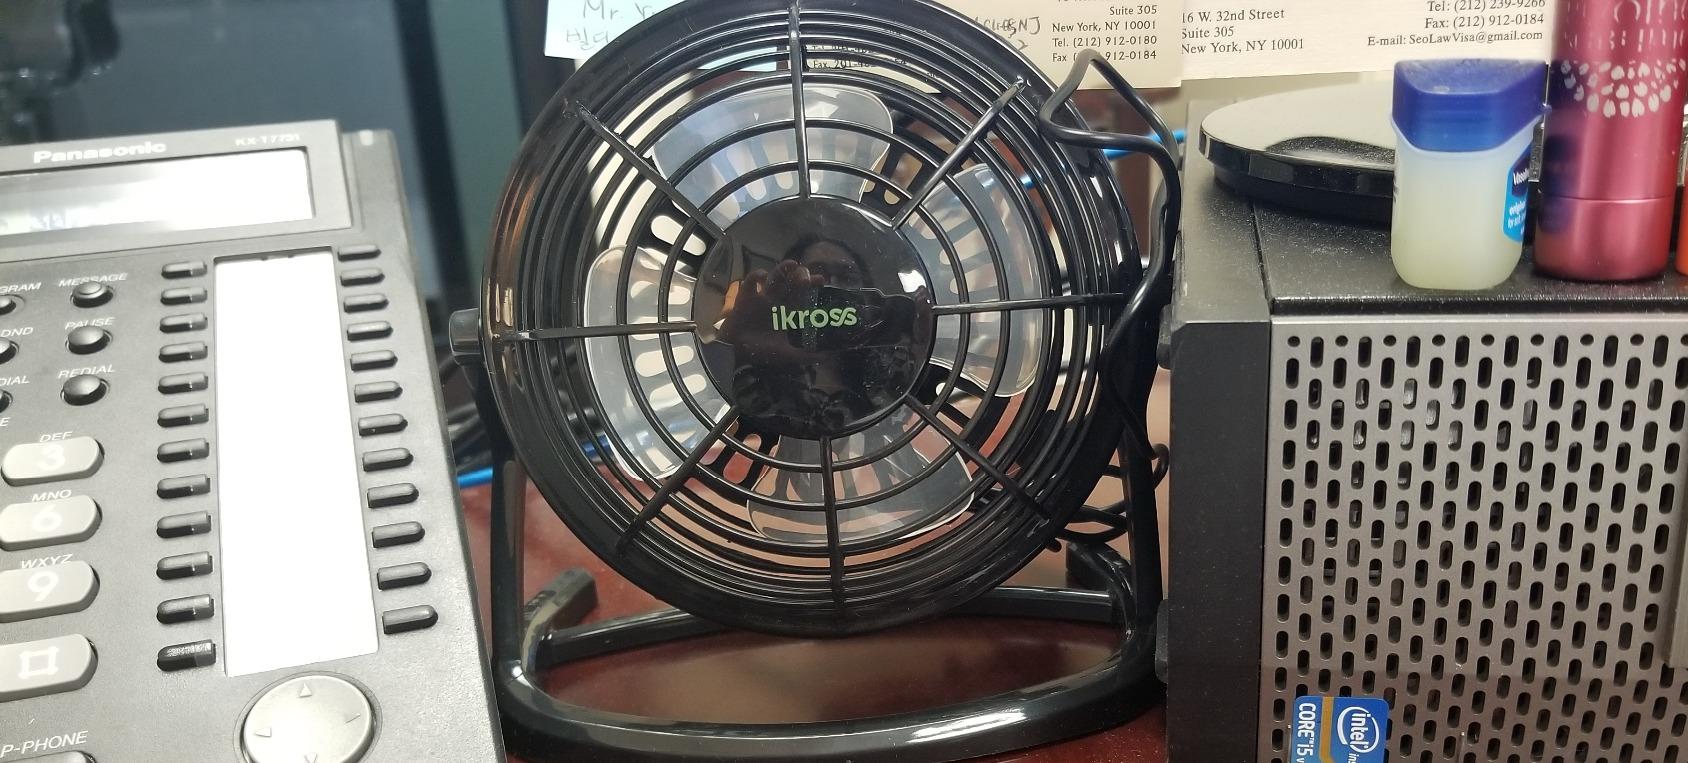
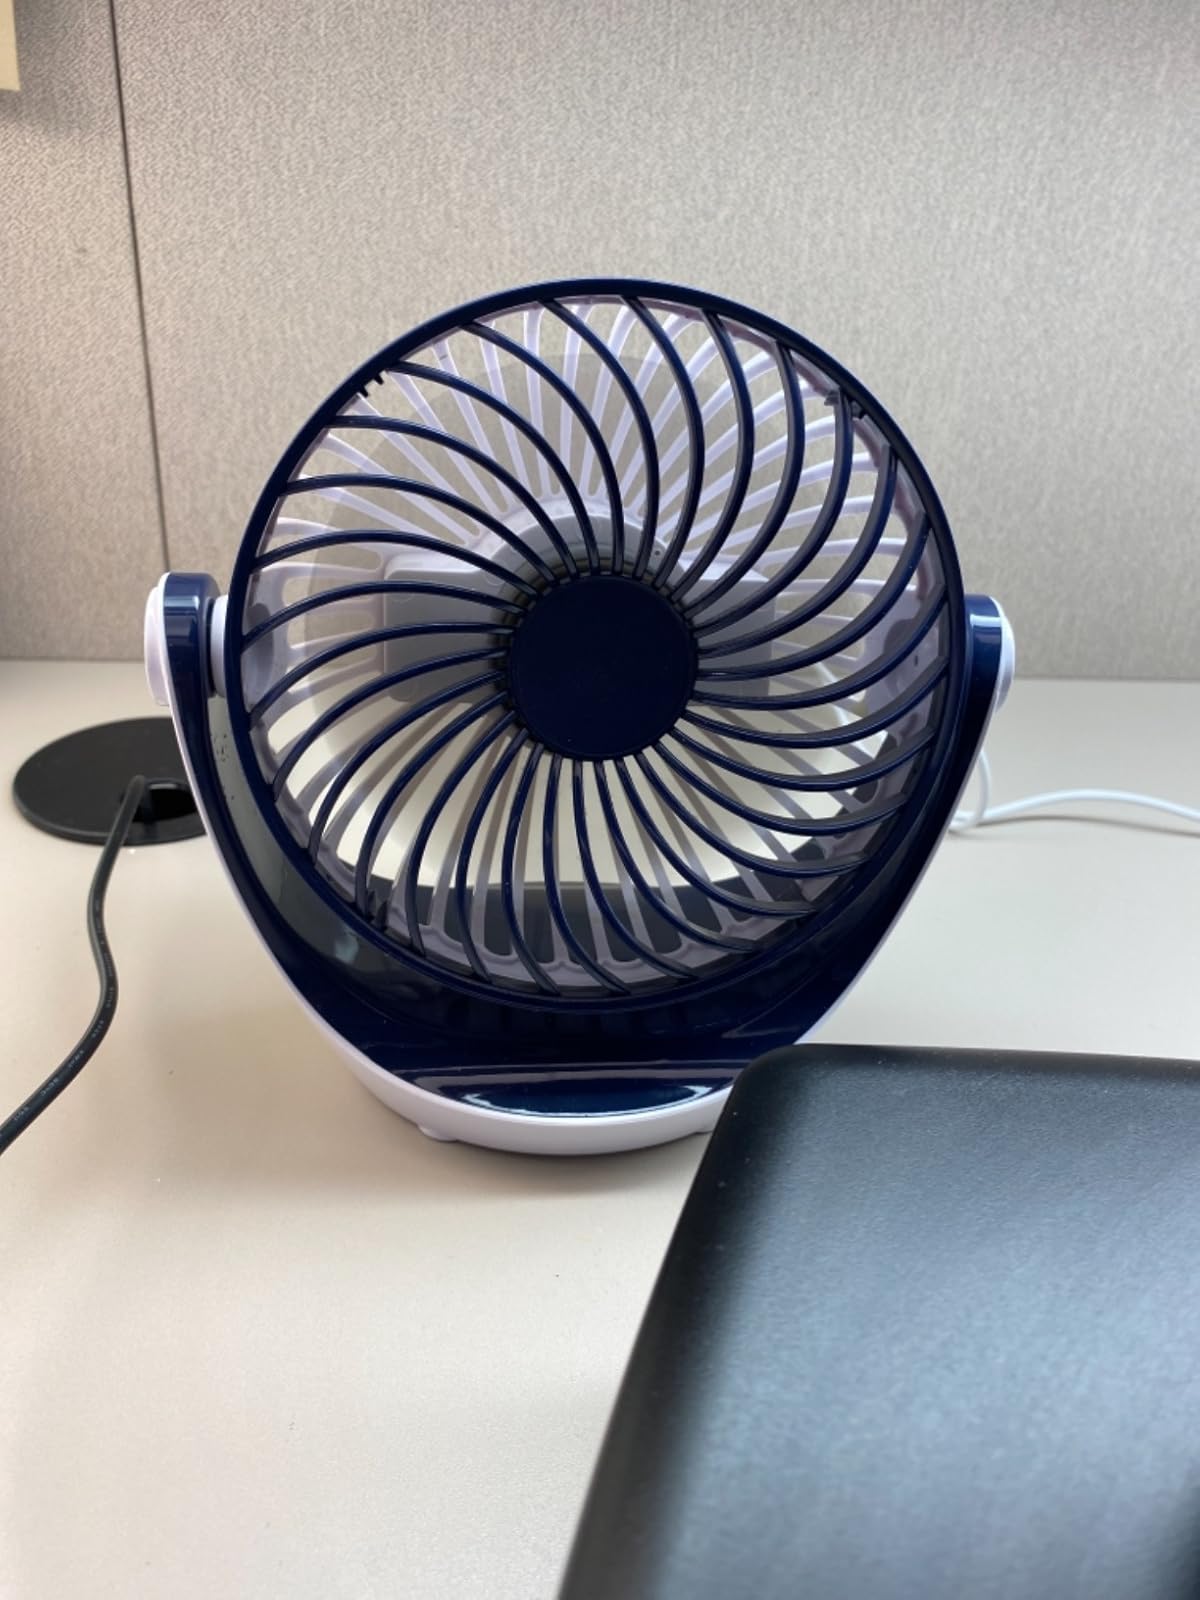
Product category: fan
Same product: no